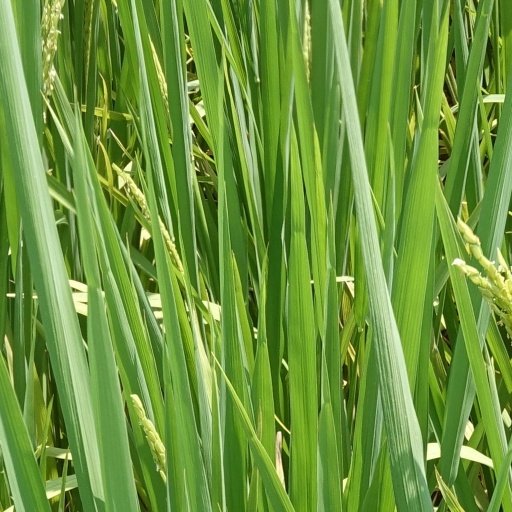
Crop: rice